A Modern History of the Kurds

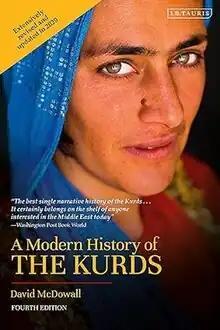
Book cover

A Modern History of the Kurds is a history of the Kurdish people, written by David McDowall and published by I.B.Tauris in 1996 (hardback first edition). The work is a history of the Kurdish people from the 19th century to the present.